Ebbw Vale, Queensland

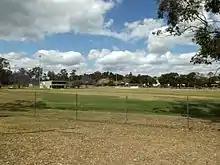
Ebbw Vale Memorial Park soccer field, 2015

Ebbw Vale railway station provides access to regular Queensland Rail City network services to Brisbane, Ipswich and Rosewood via Ipswich.